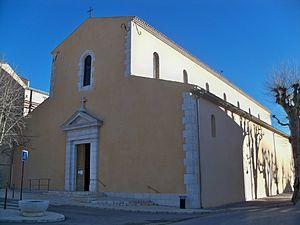
Notre Dame de l'Assomption de Riez, France
Riez, prononcé localement [ʁiˈjɛs], est une commune française située dans le département des Alpes-de-Haute-Provence en région Provence-Alpes-Côte d'Azur.
Le département français des Alpes-de-Haute-Provence compte 275 églises pour un total de 200 communes, soit une moyenne de 1,37 église par commune.